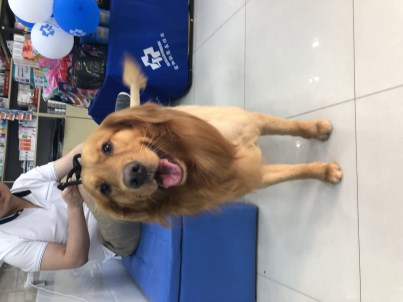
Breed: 5355-n000126-golden_retriever